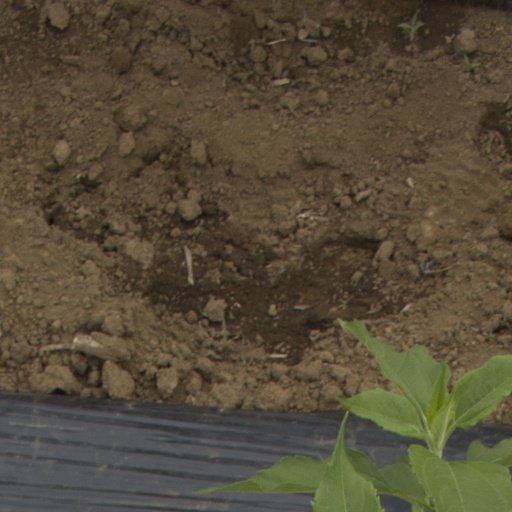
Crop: Jerusalem artichoke